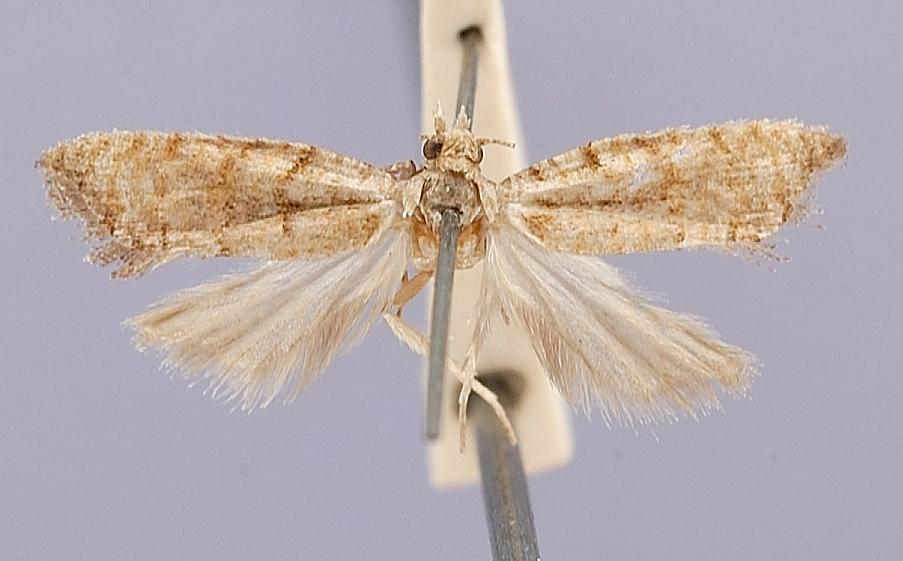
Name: Lopharcha psathyra
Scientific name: Lopharcha psathyra Diakonoff, 1989
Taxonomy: Animalia, Arthropoda, Insecta, Lepidoptera, Tortricidae
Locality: Kyusyu, Hikosan, Japan
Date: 15 Jul 1937